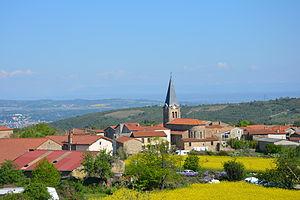
Vue du village de Bessey - 23/04/2015.
Bessey est une commune française située dans le département de la Loire en région Auvergne-Rhône-Alpes.